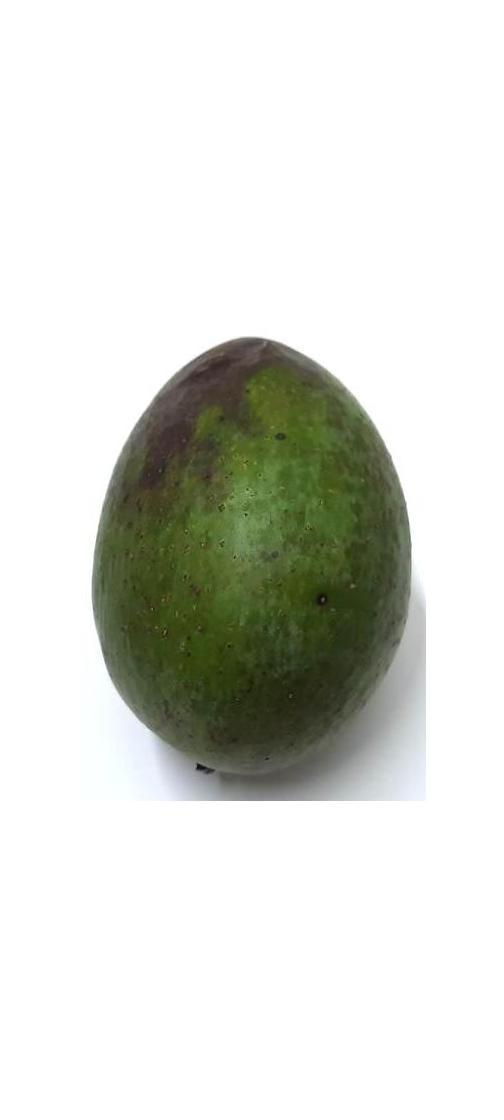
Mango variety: Ashshina Zhinuk